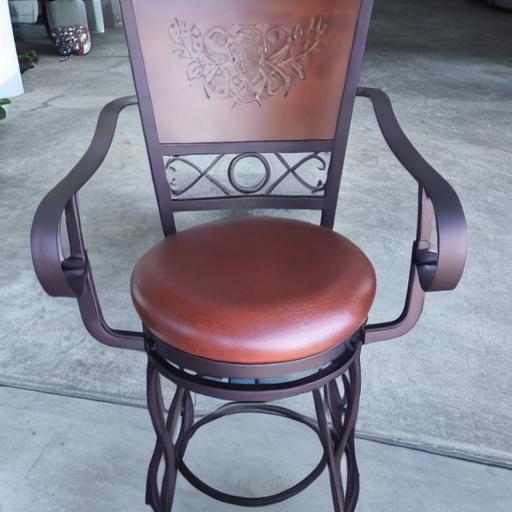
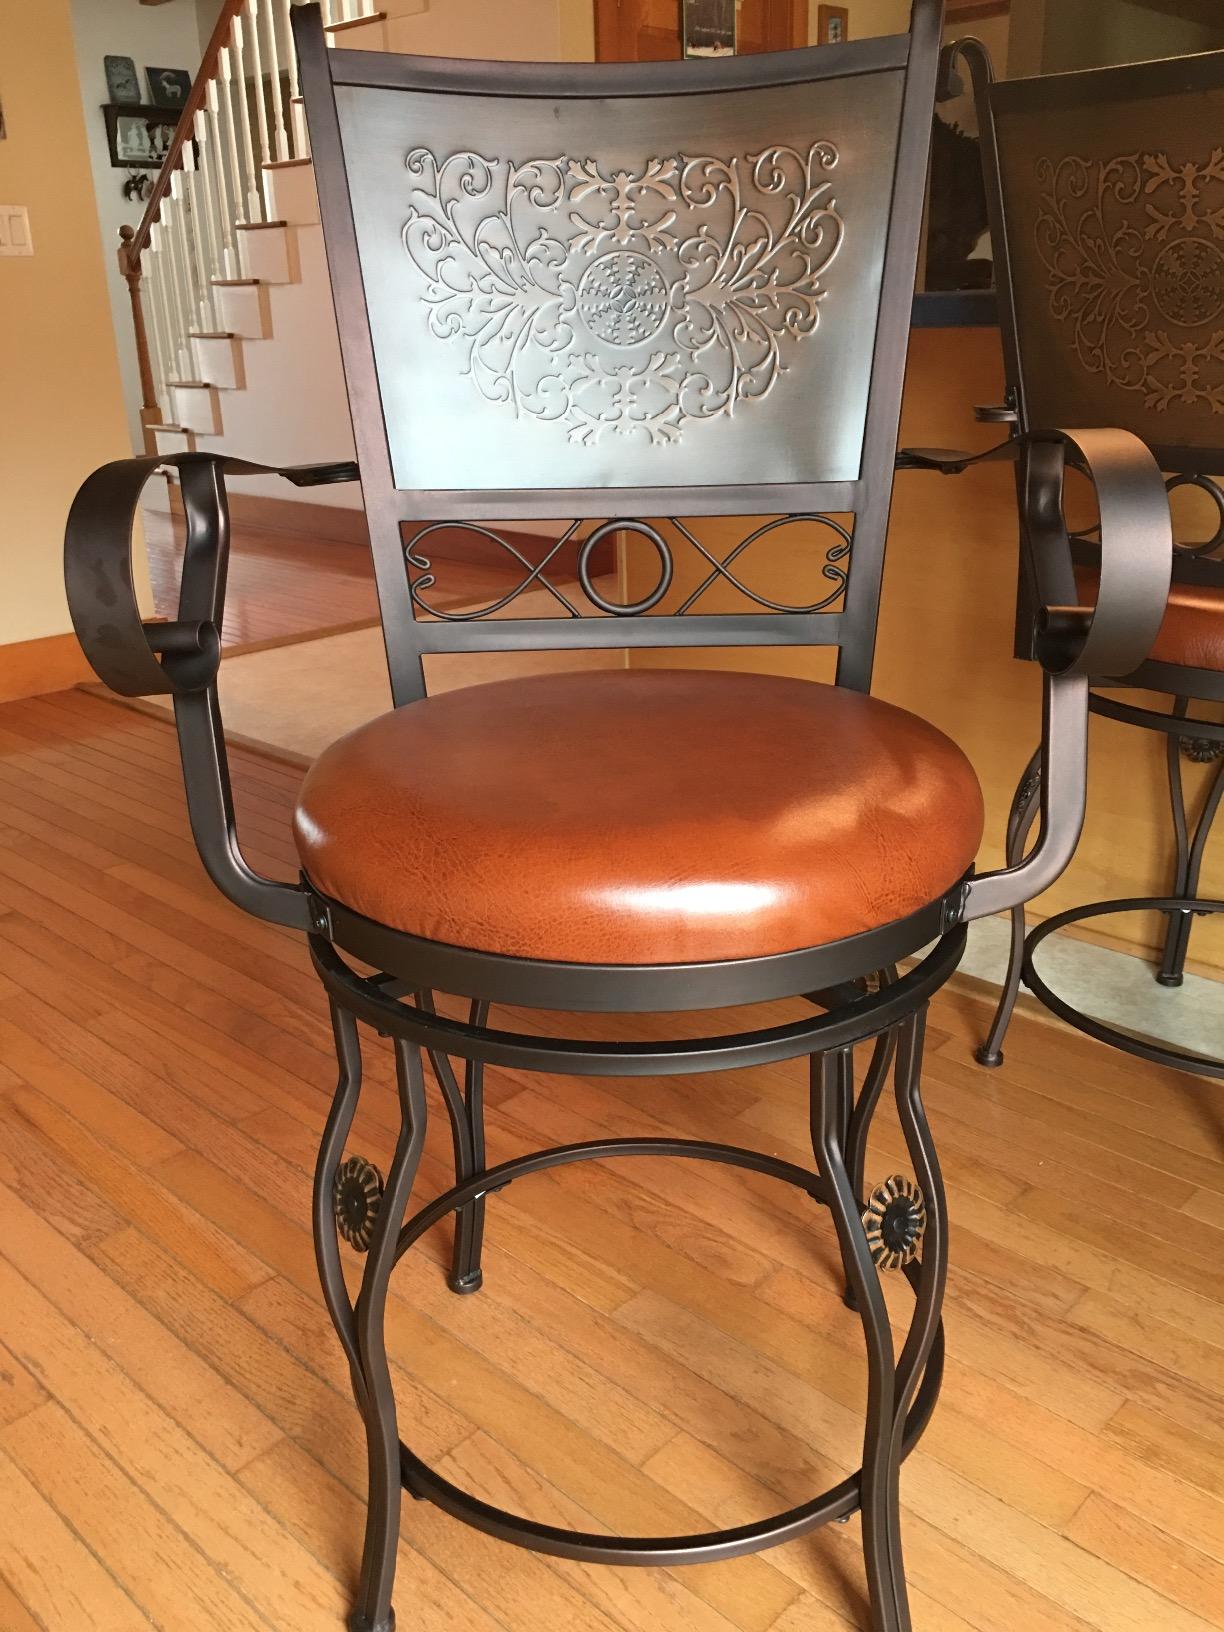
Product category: stool
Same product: no